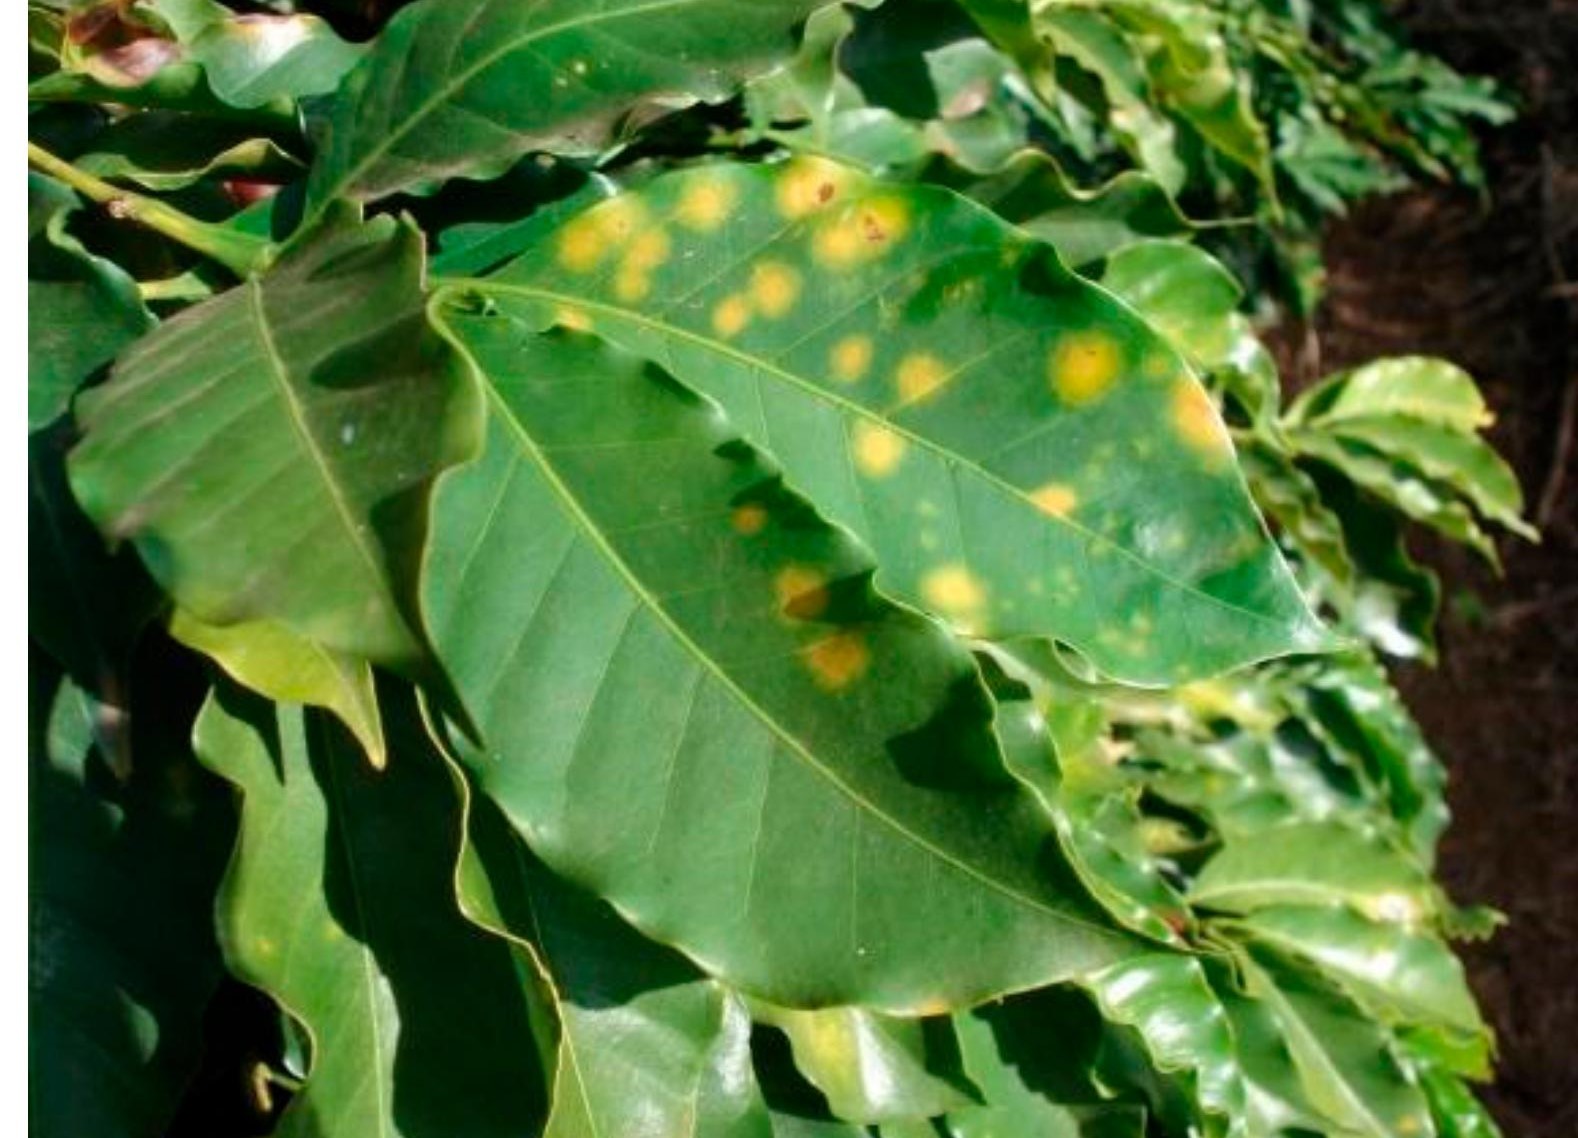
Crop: unknown
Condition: coffee_rust